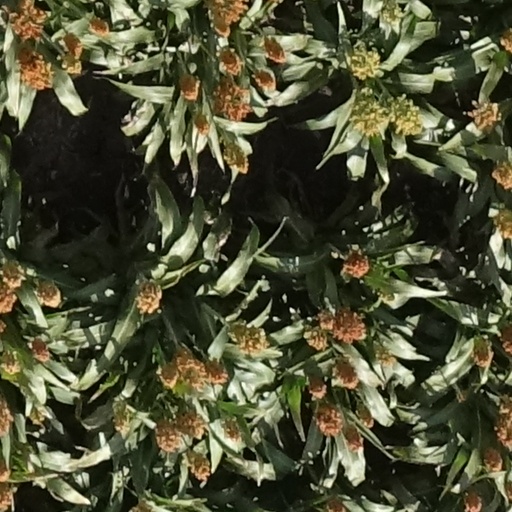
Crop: sorghum